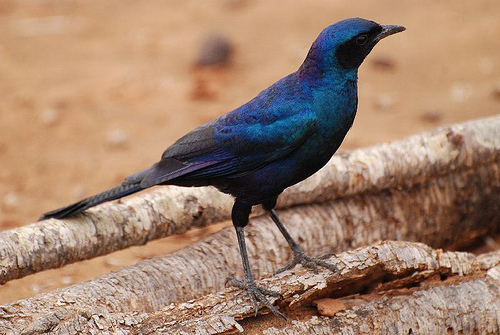
a shiny blue colored bird with black tail feathers and a black head.
this bird's throat and tail feathers are a darker blue than its belly.
the bird is a dark blue-ish color with hints of lighter blue in it. the tail is long and black.
the bird has a colorful back that is purple and blue and a long black bill.
this is a blue bird with black cheek patches and purple in the nape and wingbars.
the is colorful bird has blue feathers and long legs
this dark blue bird has purple nape and purple primaries, while its tarsus is long and gray.
this colorful bird has a blue crown with a purple nape and black cheek patch.
this bird has a dark blue crown and breast and a black bill.
a small bird with a metallic blue coloring.
Species: Cape Glossy Starling